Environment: real
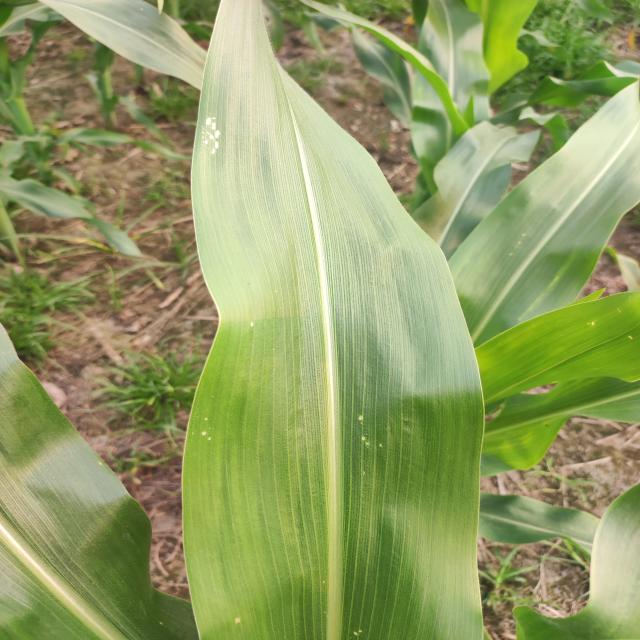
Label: fall_armyworm